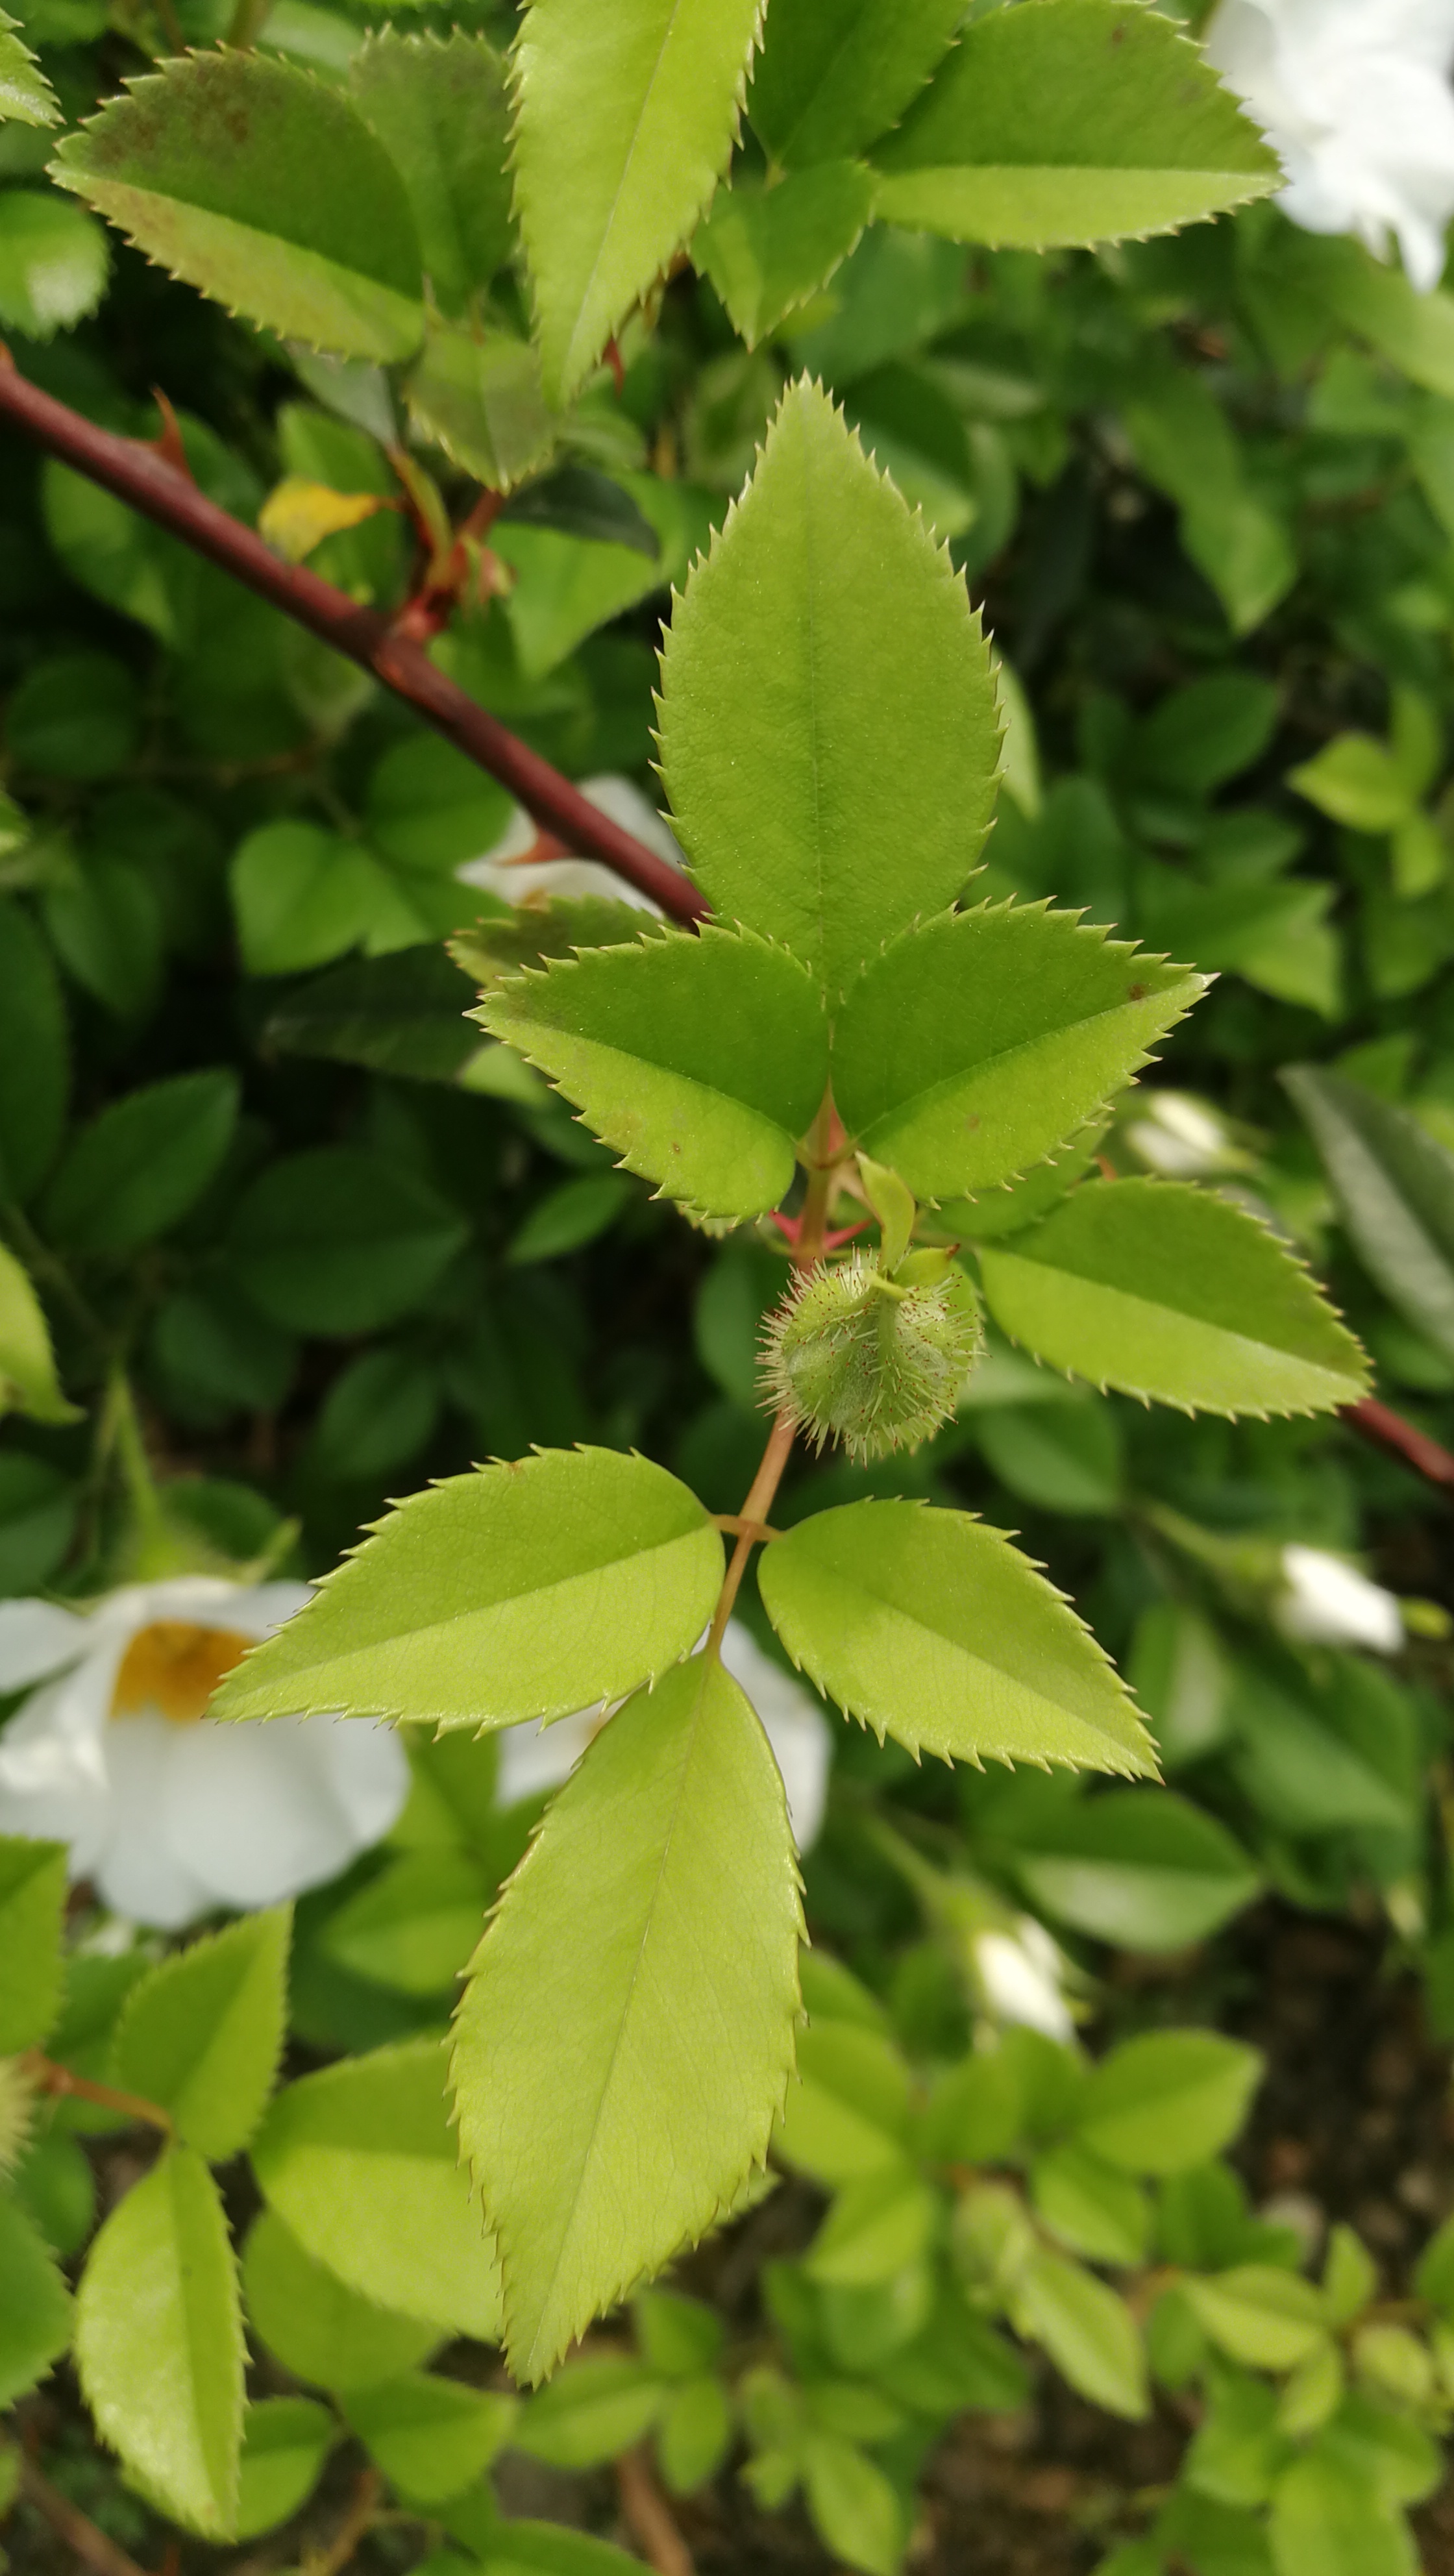
leaf, green, plant, terrestrial plant, twig, tree, groundcover, flowering plant, shrub, annual plant, flower, subshrub, rose order, herb, plant stem, nettle family